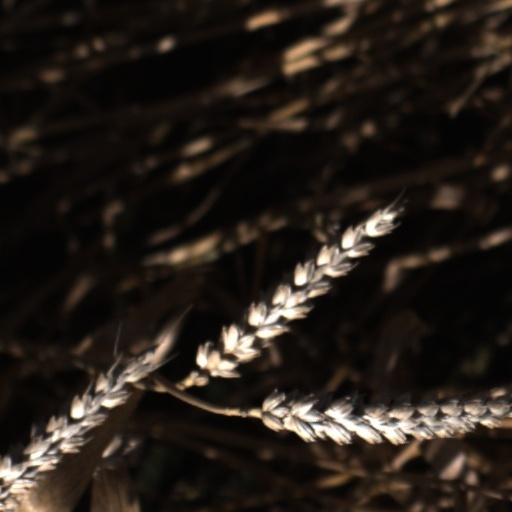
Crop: wheat